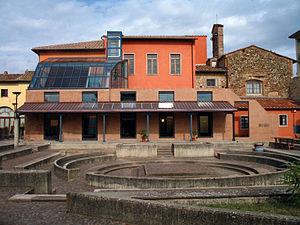
Le Musée Giuliano Ghelli ou Musée de San Casciano est un musée situé à l'intérieur du couvent de l'église Santa Maria del Gesù o del Suffragio à San Casciano in Val di Pesa, dans l’aire de la ville métropolitaine de Florence. Le musée a été ouvert en septembre 2008. En plus des peintures et des sculptures, il conserve de nombreux objets archéologiques.